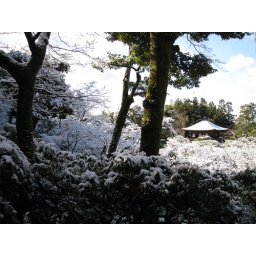
IMG_9829 Ginkakuji roof over snow-capped trees